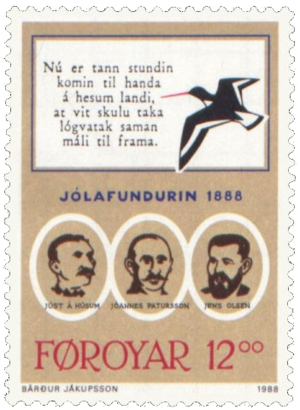
Julemødet 1888
12.00 kr. frimærke
Den 22. december 1888 stod der i Færøernes dengang eneste avis, Dimmalætting, denne korte notits: